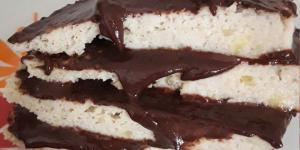
pancakes de platano al microondas